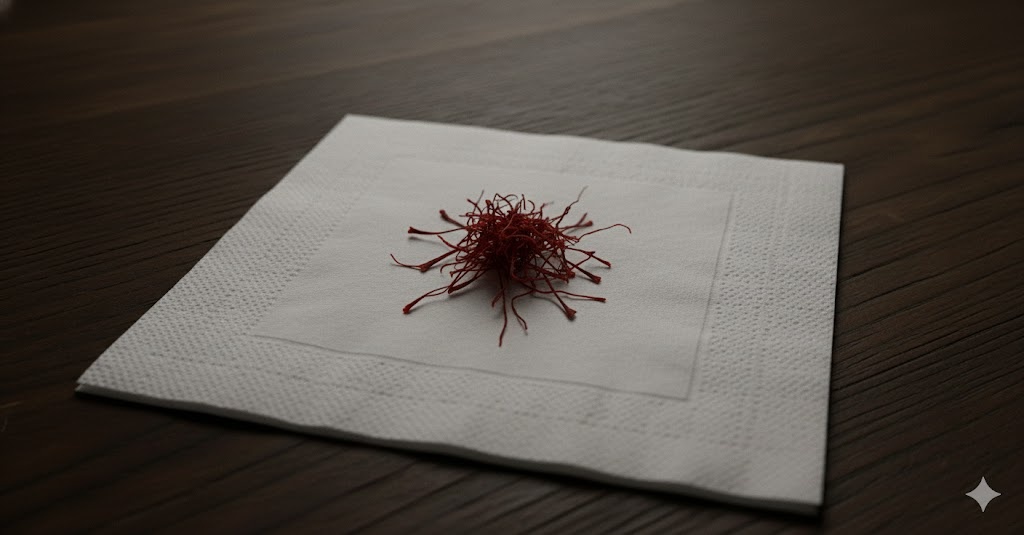
Saffron quality class: mogra